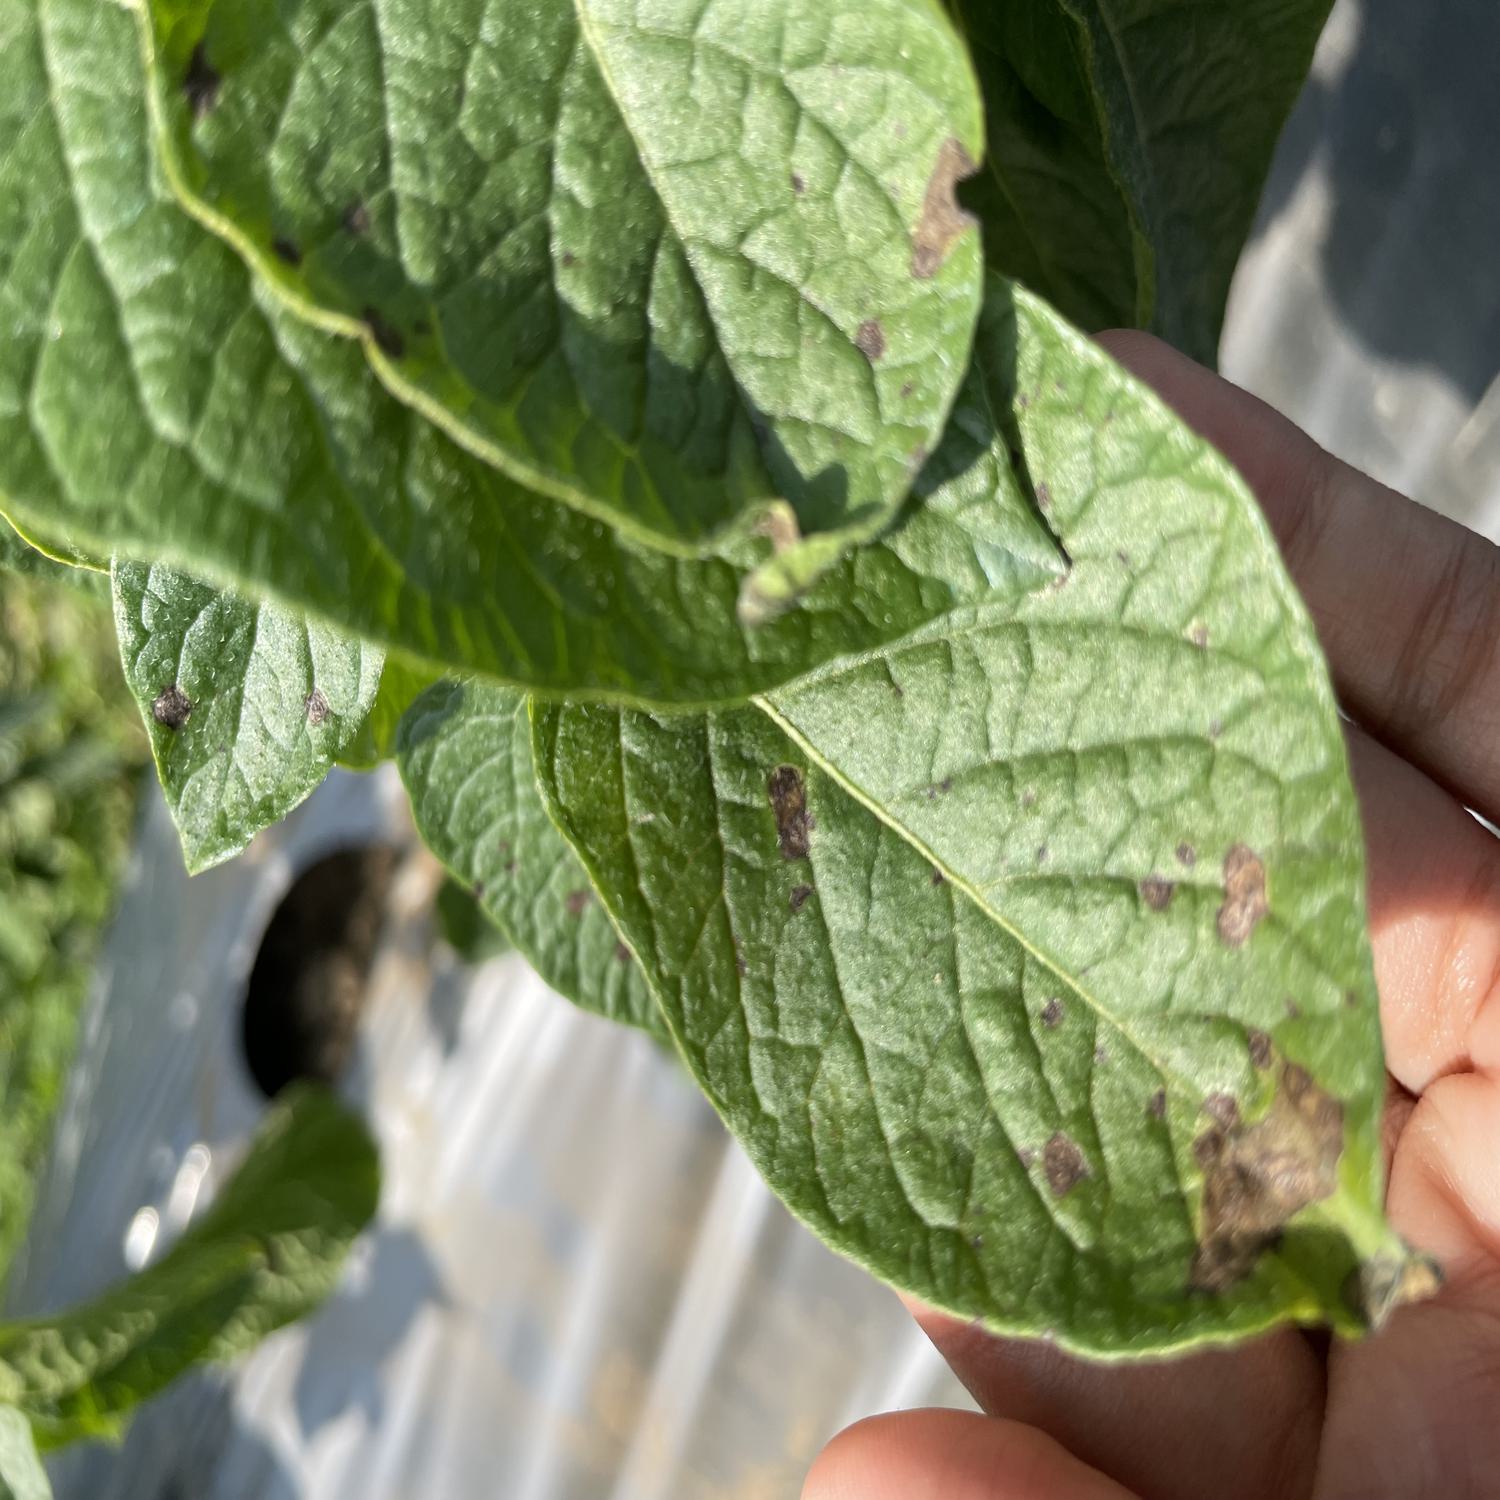
Label: Fungi